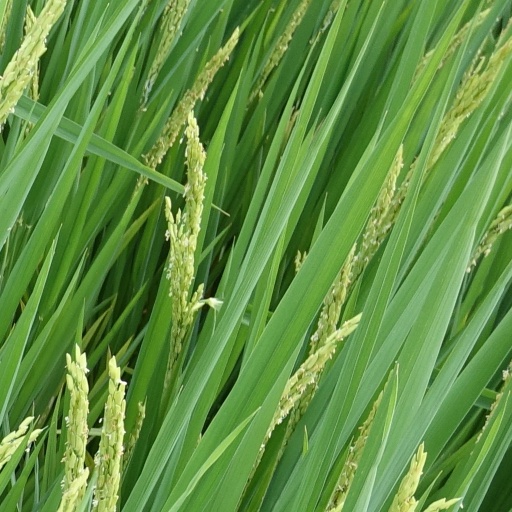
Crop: rice